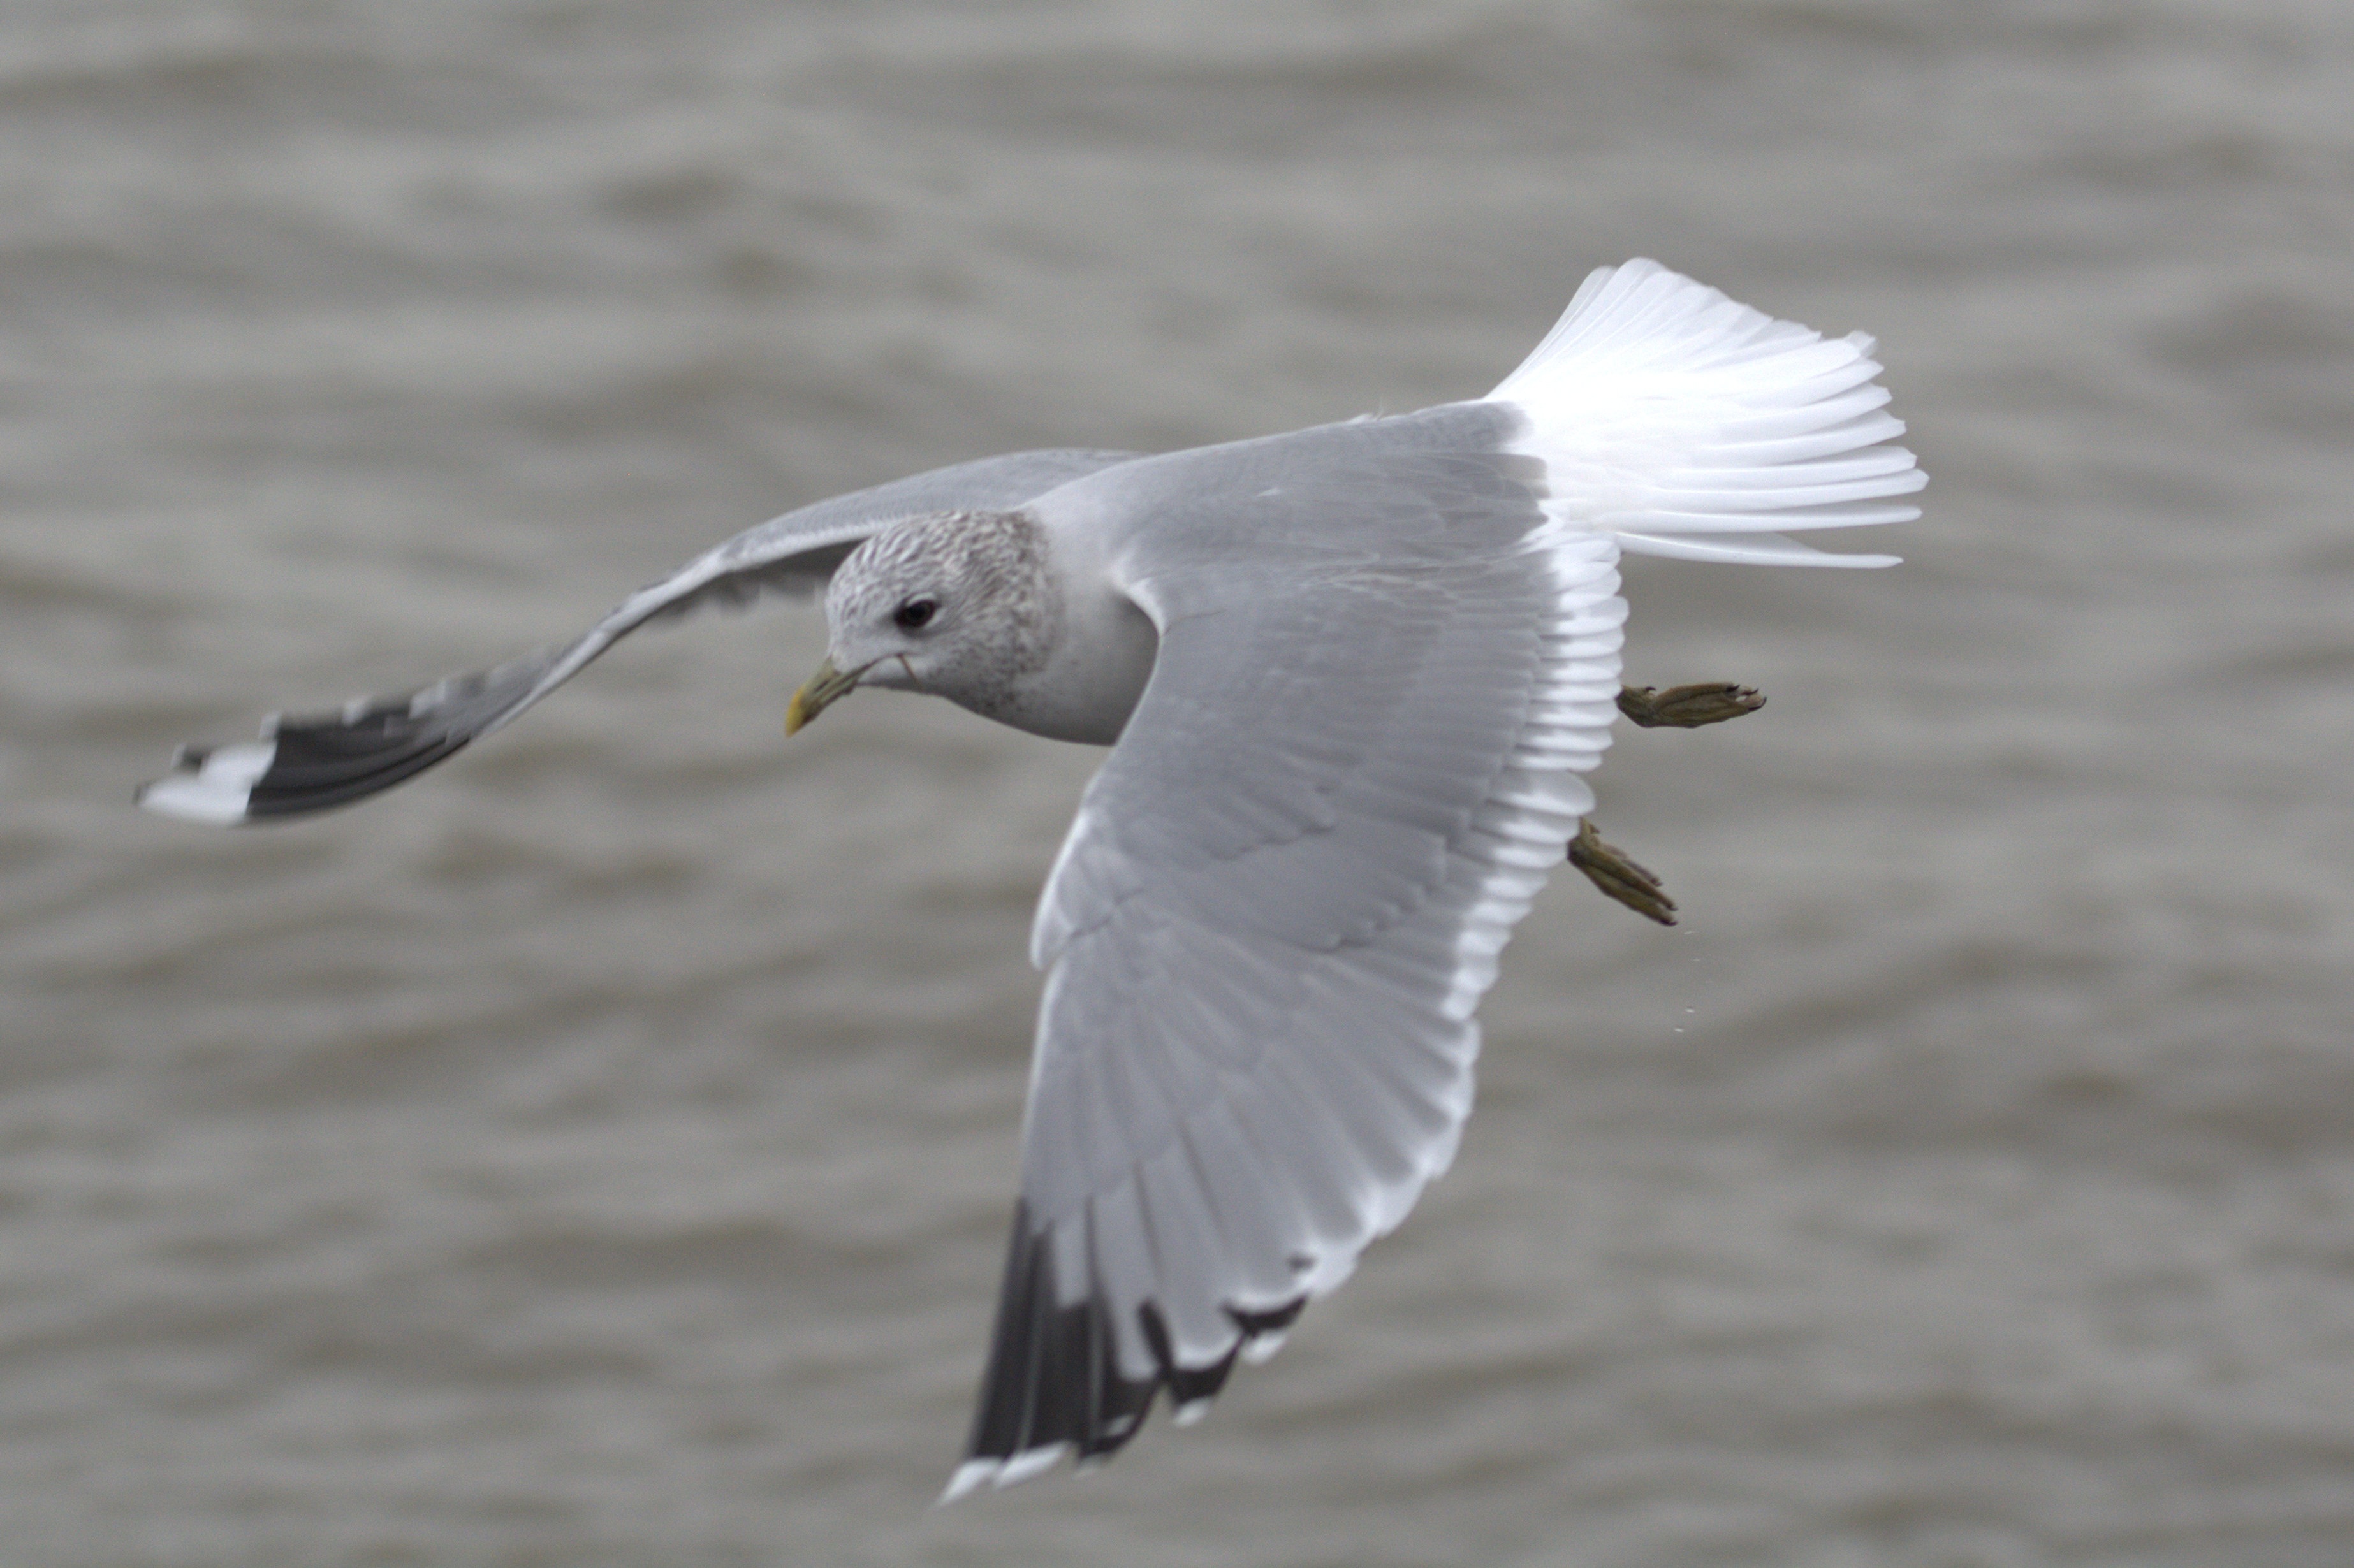
sea, water, nature, bird, wing, animal, seabird, fly, seagull, wildlife, gull, beak, flight, fauna, laridae, vertebrate, heron, albatross, species, water bird, north sea, larus, seevogel, herring gull, large gull, charadriiformes, european herring gull, great black backed gull